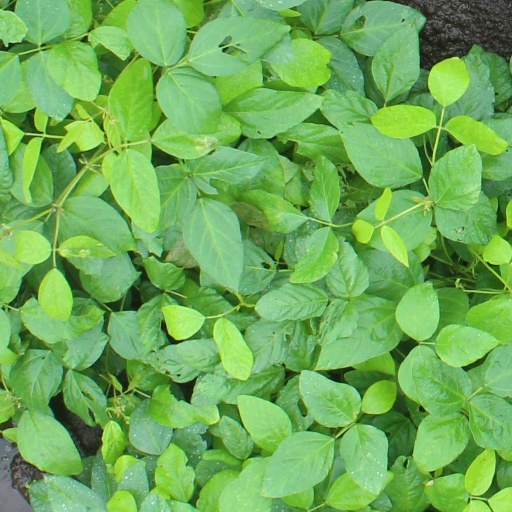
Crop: soybean